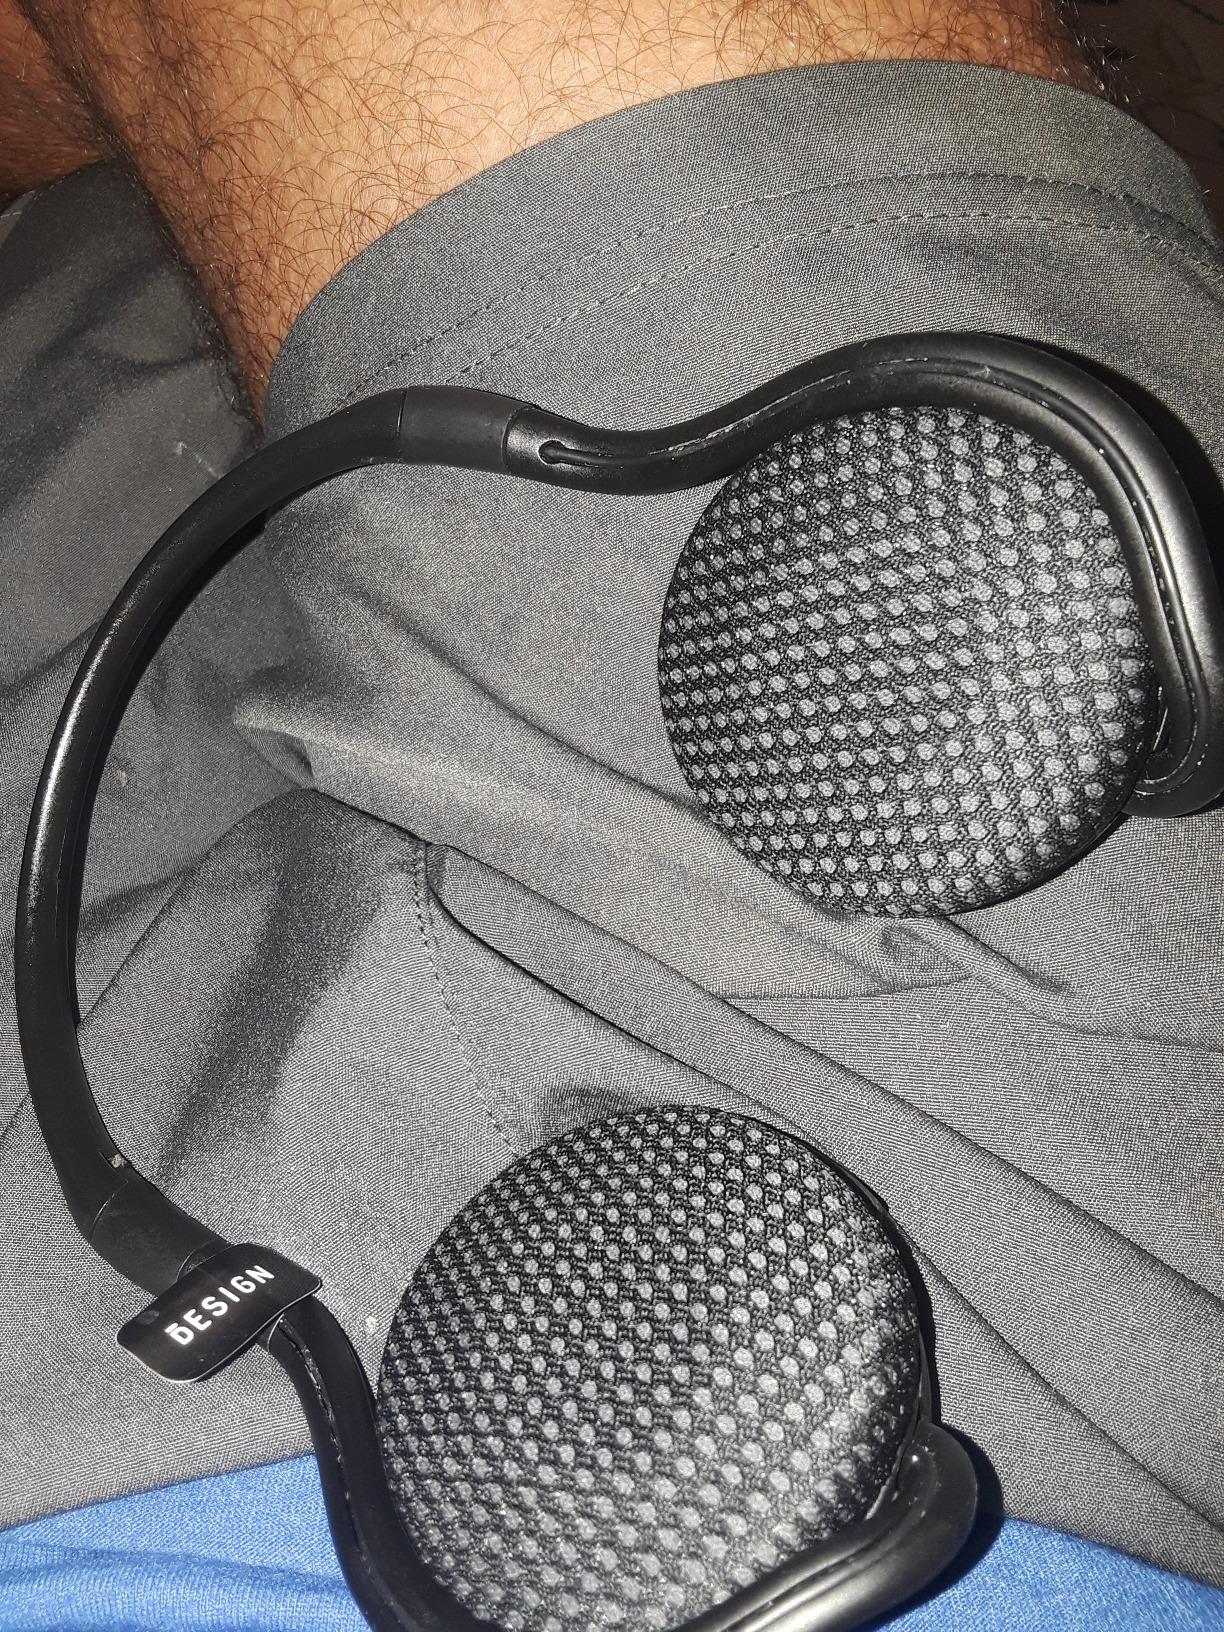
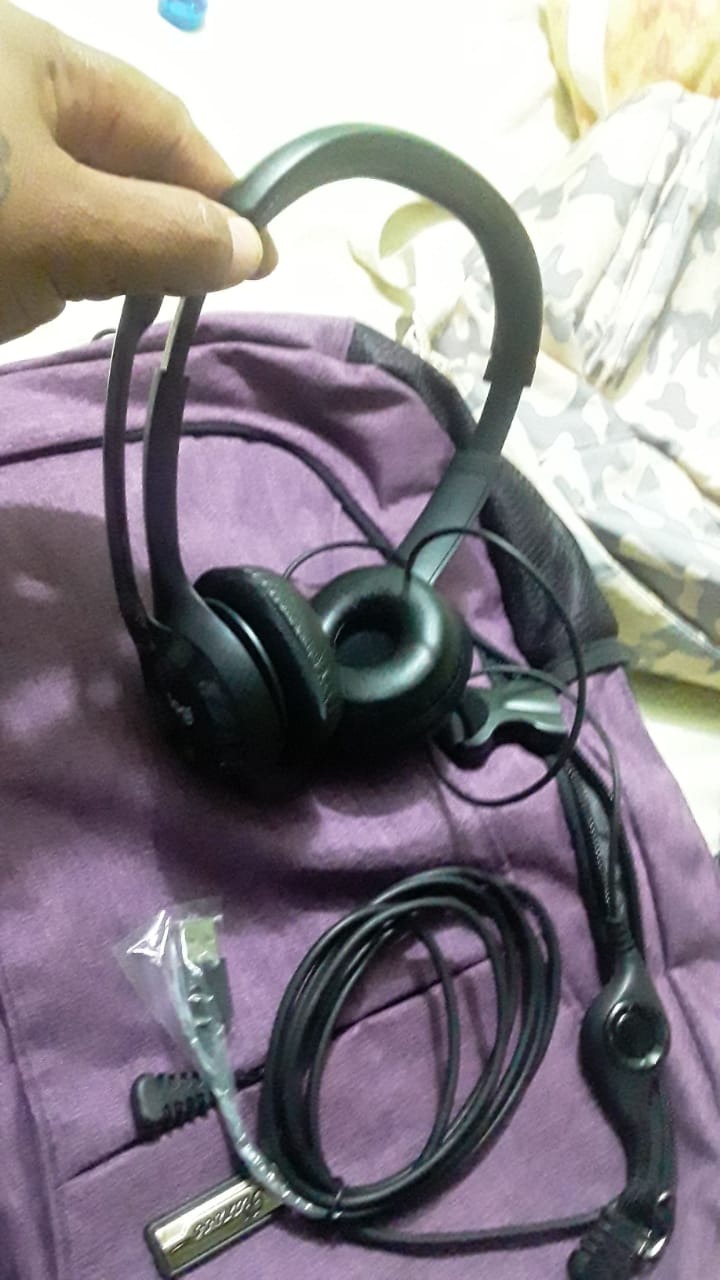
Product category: headphones
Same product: no